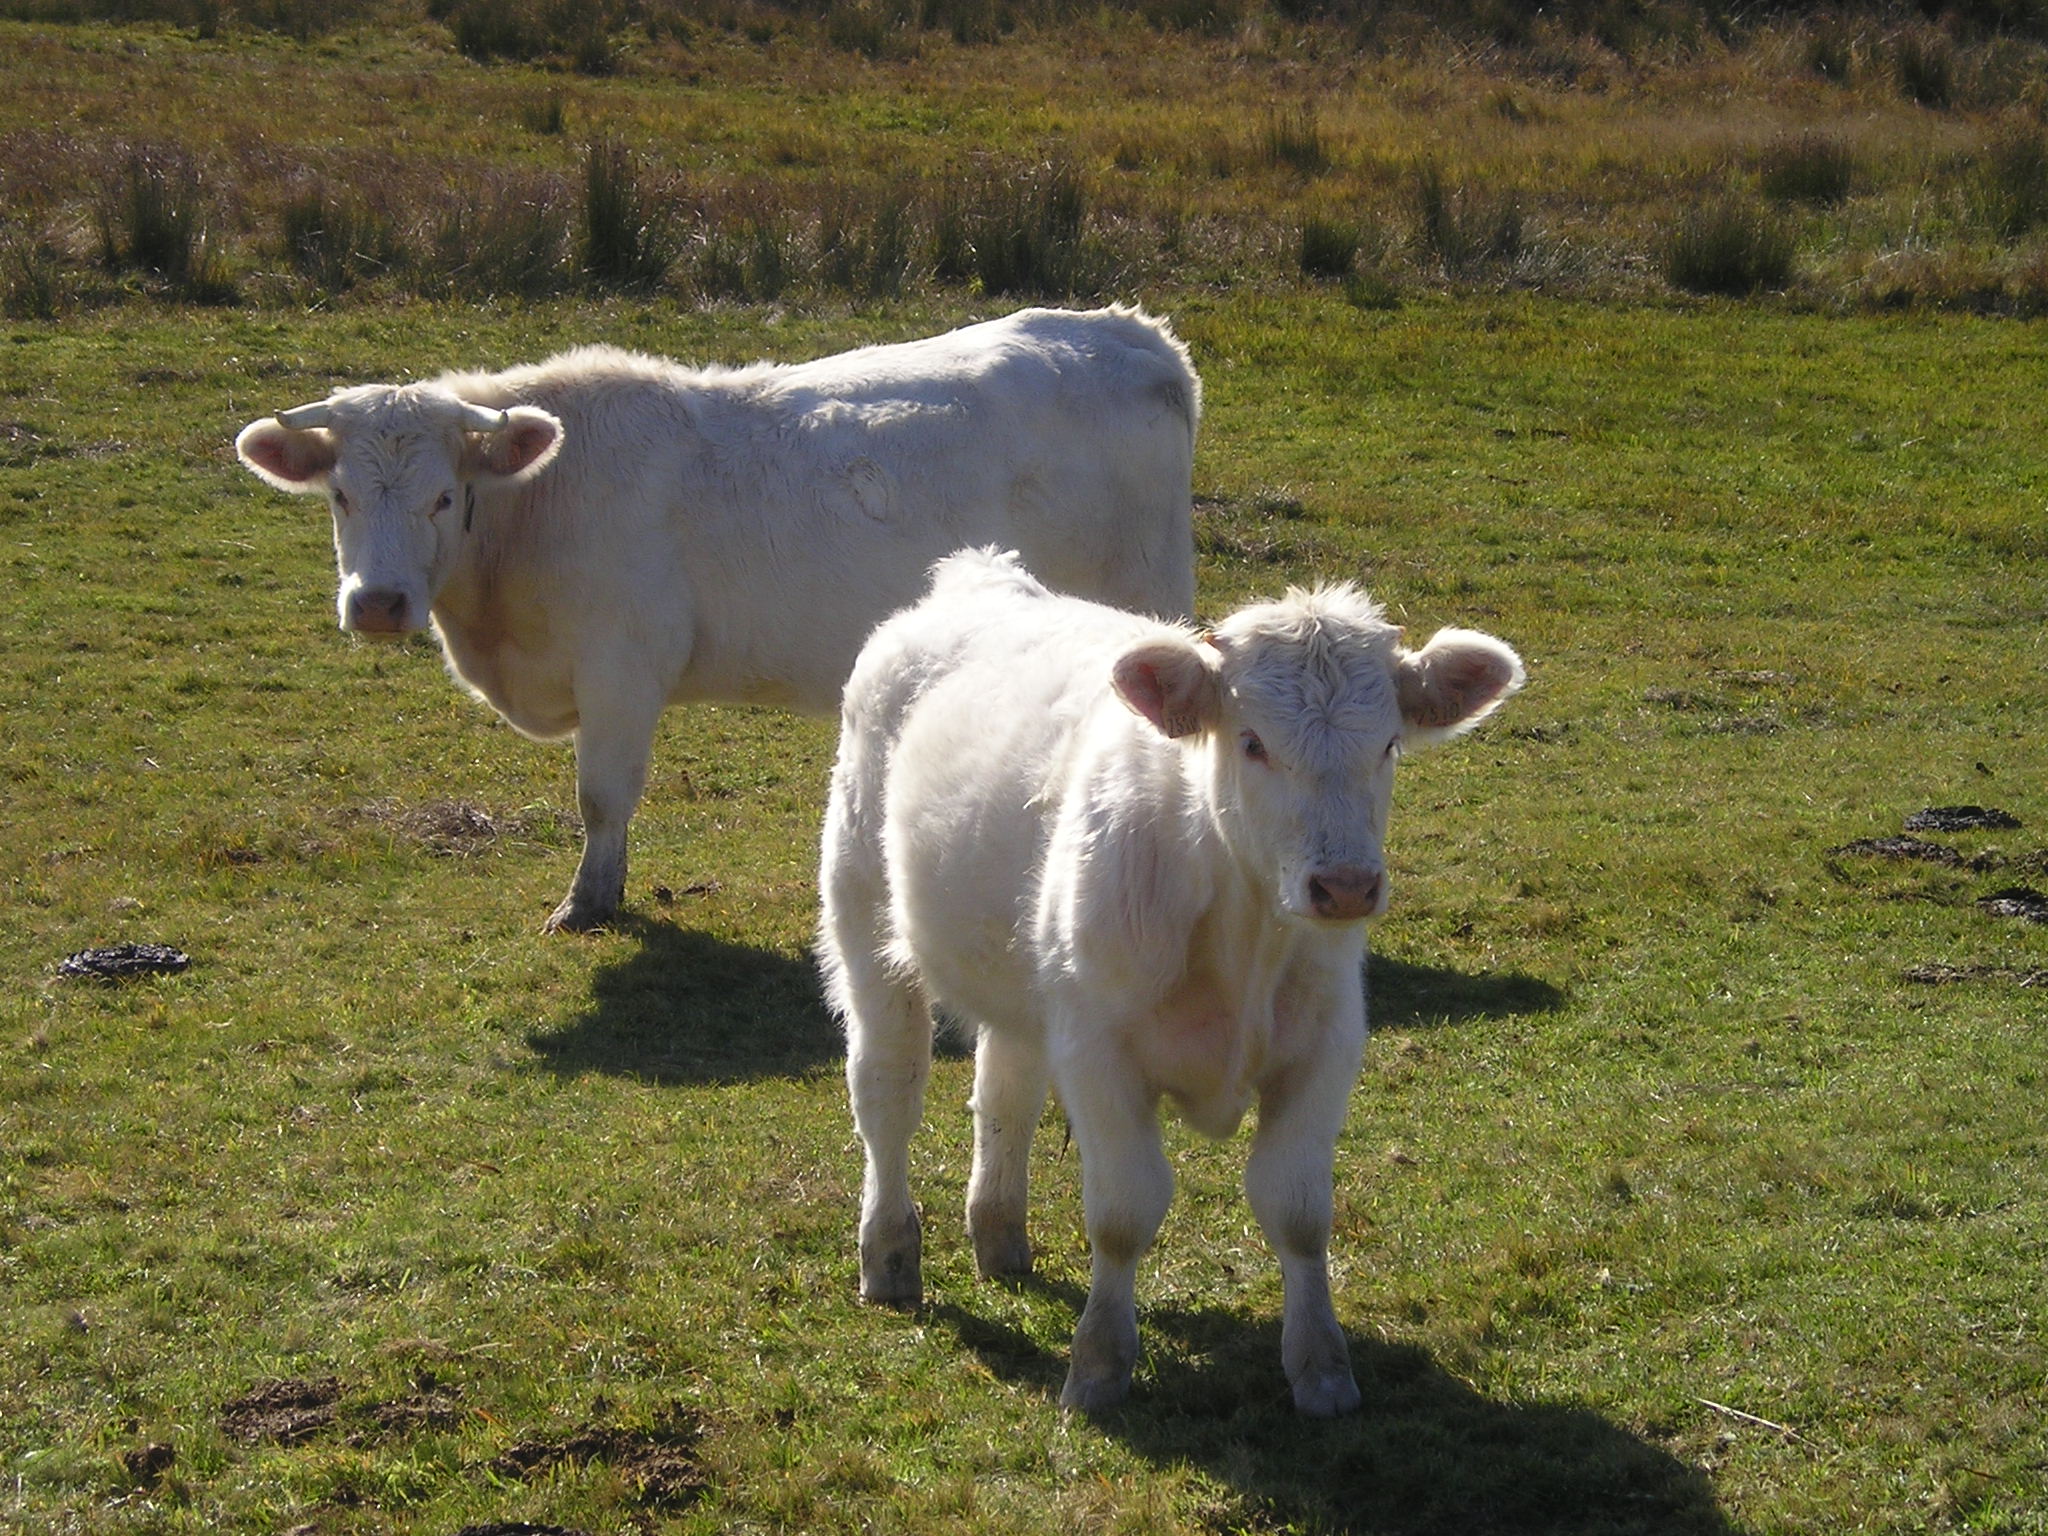
nature, field, farm, meadow, cute, cattle, herd, pasture, grazing, mammal, agriculture, fauna, calf, cows, grassland, vertebrate, habitat, dairy cow, cattle like mammal, cow goat family